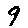
Label: 9